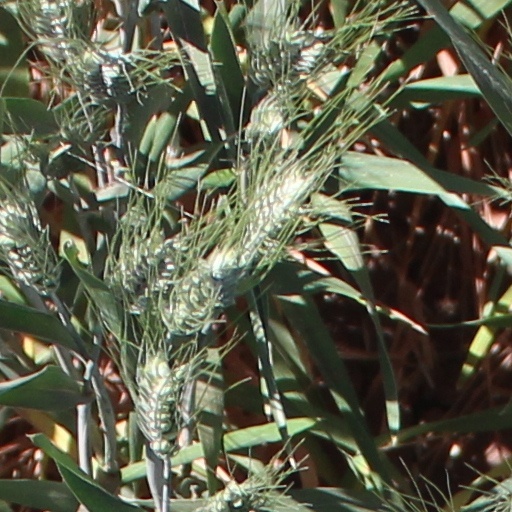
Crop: wheat